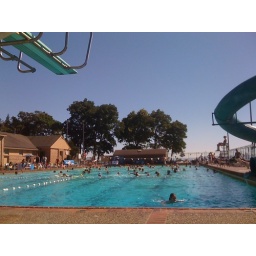
sweet tea vodka &amp;amp; lemonade in water bottles and swimmin'. excellent.